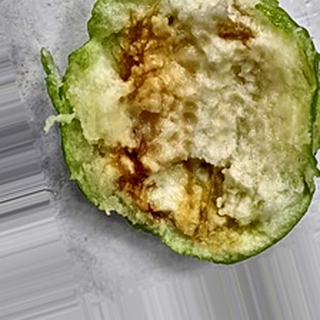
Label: guava_fruit_fly